Track ballast

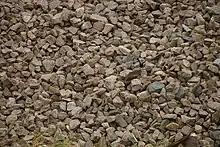
Irregularly cut brown stones with edges

Stones must be irregular, with sharp edges to ensure they properly interlock with each other and the ties to fully secure them against movement. Speed limits are often reduced for a period of time on sections of track where fresh ballast has been laid in order to allow it to properly settle.